Bilqas SC

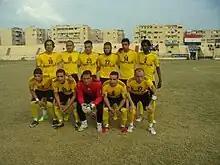
FC Belkas

Belkas Sports Club is a football club based in Belqas, Egypt. They are currently members of the Egyptian Third Division.